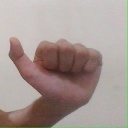
अक्षर: त